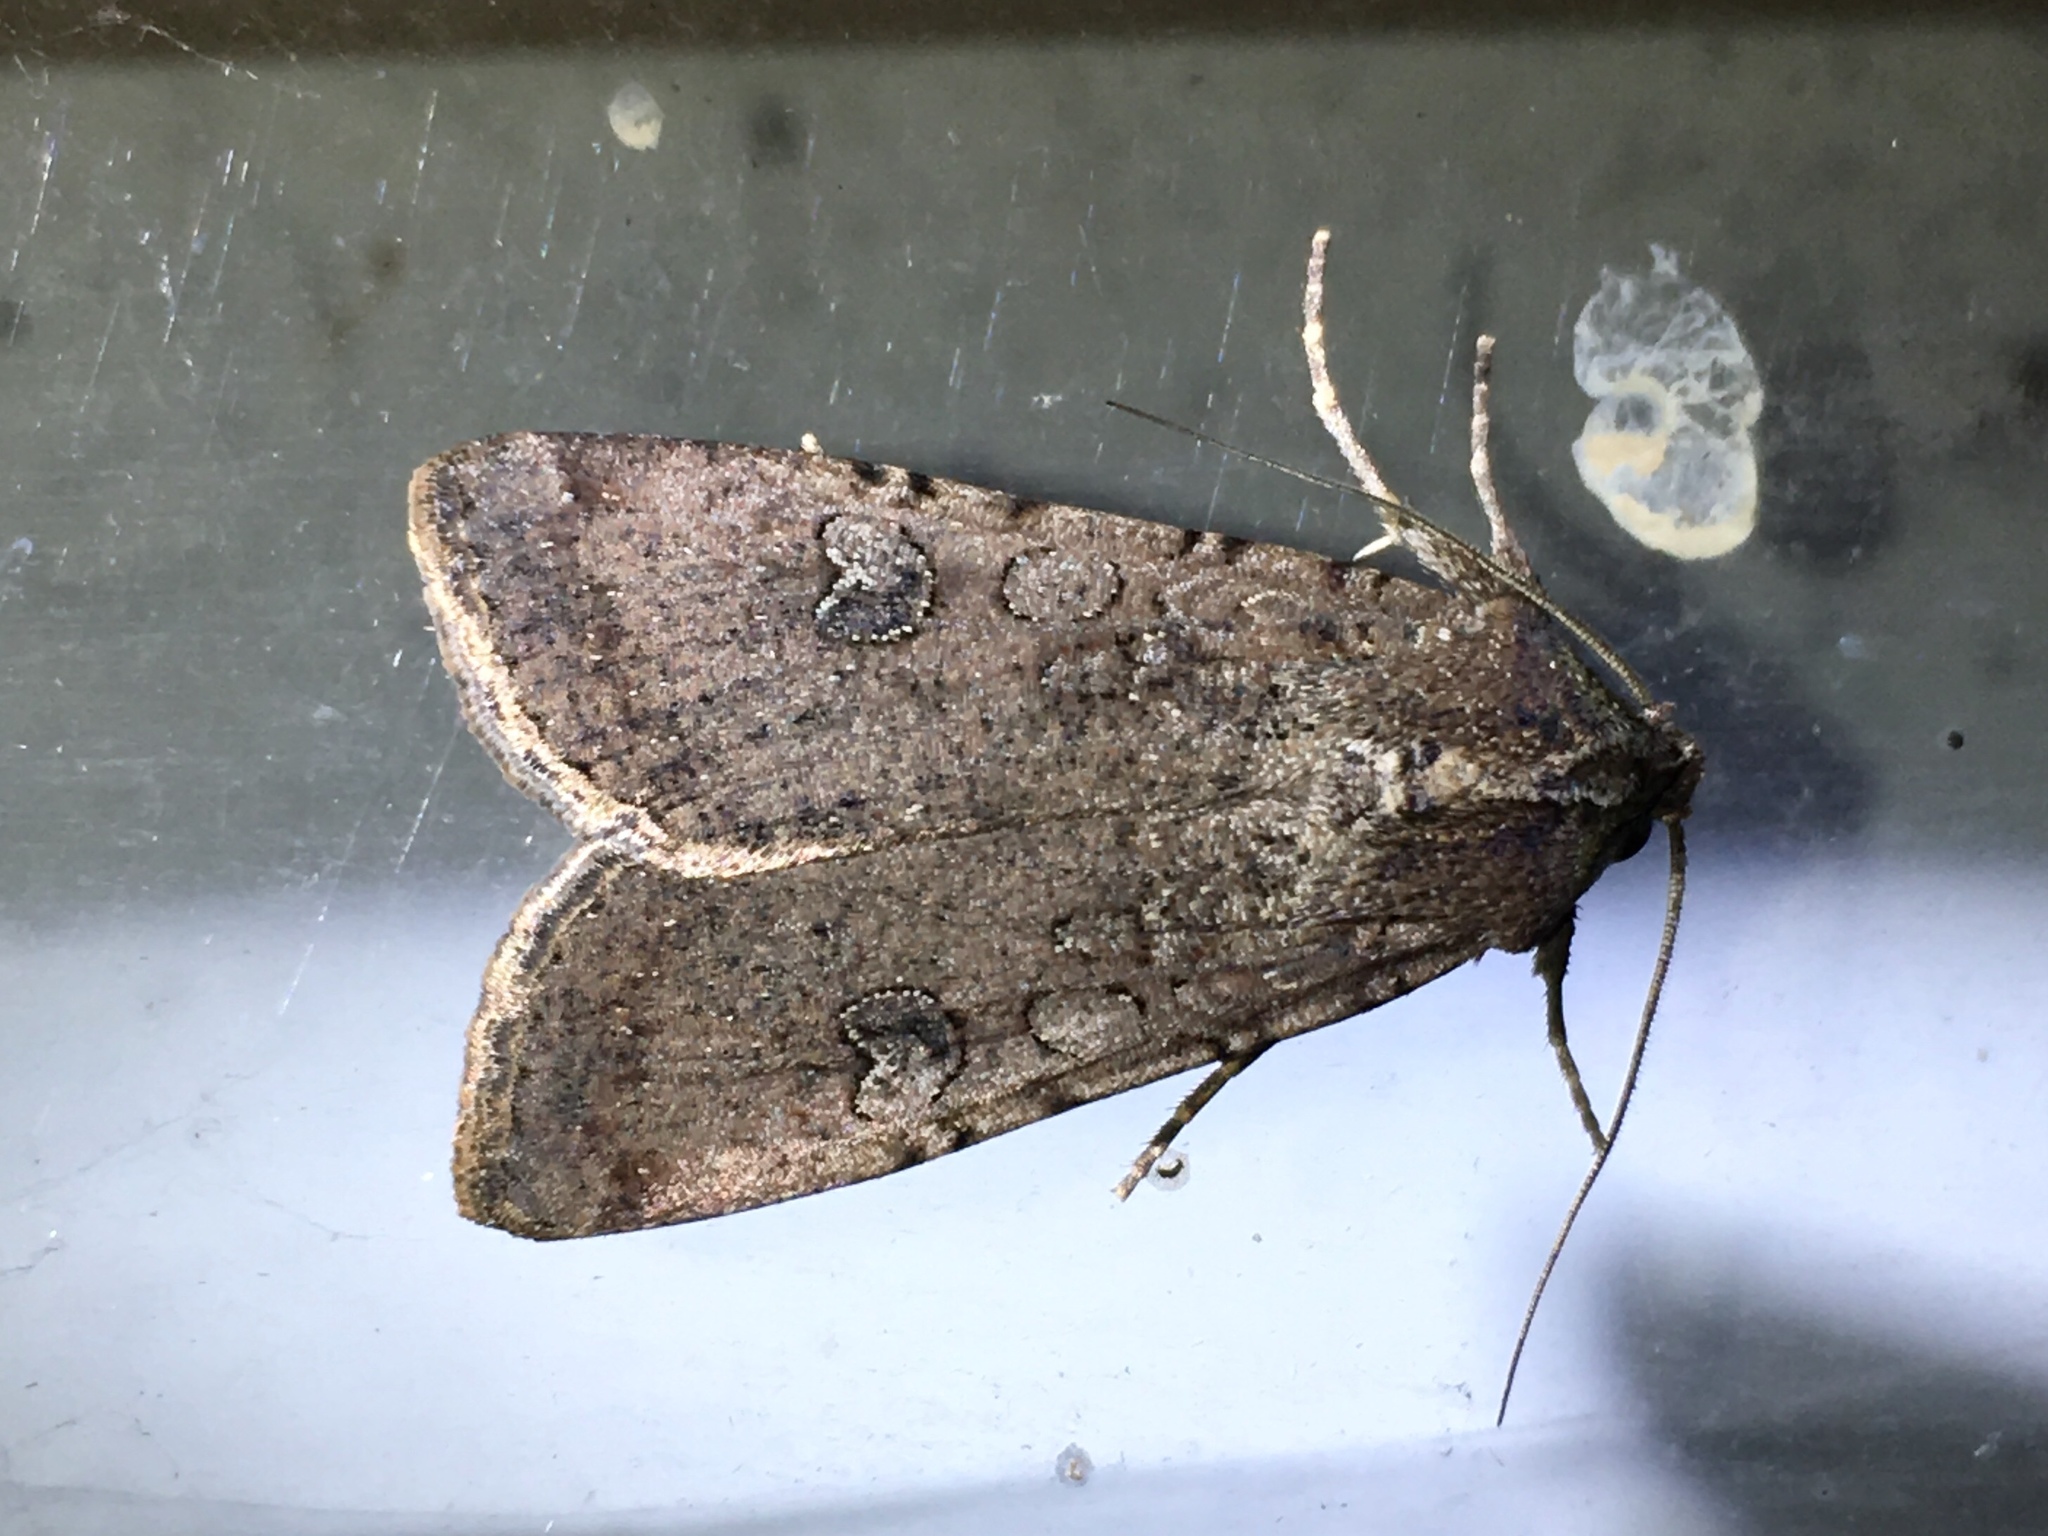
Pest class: cutworms